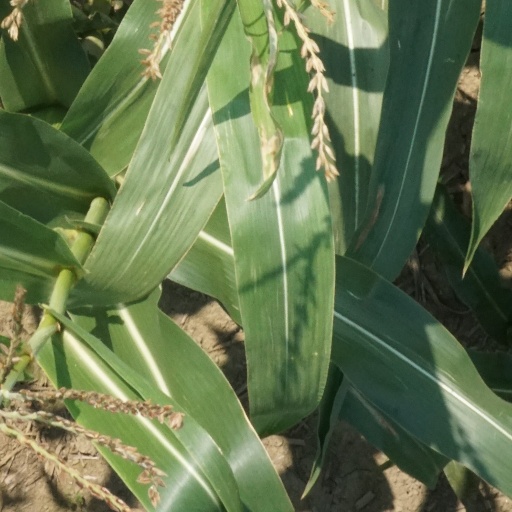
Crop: maize; corn